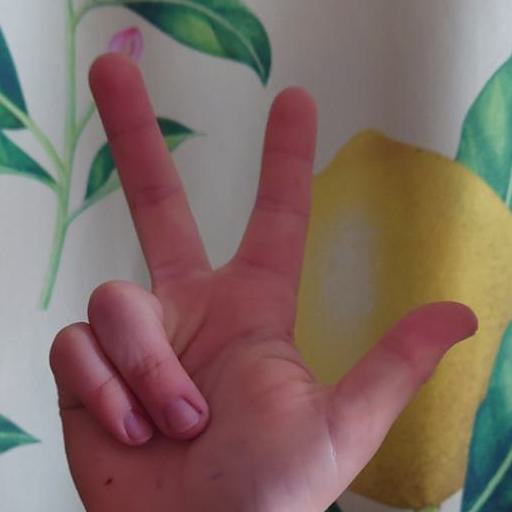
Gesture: three2